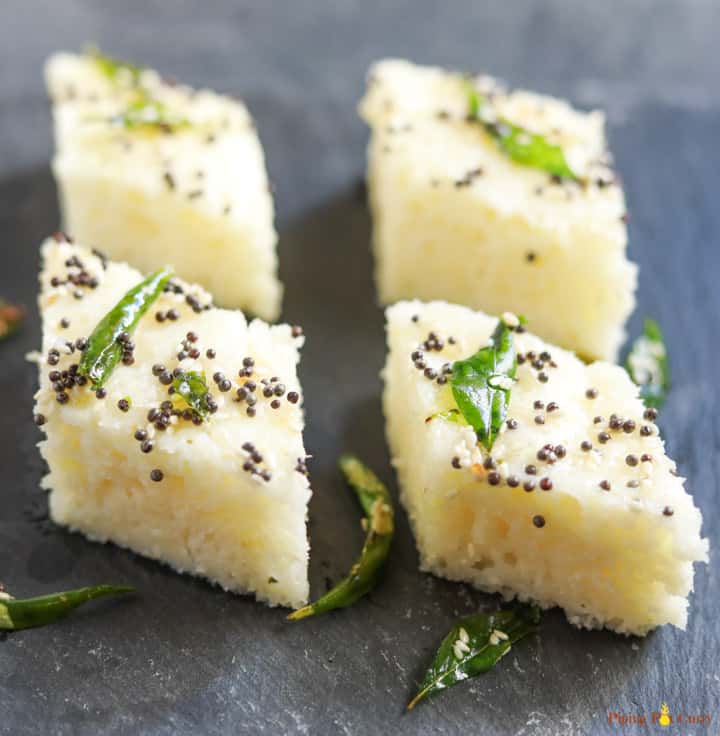
Dish: dhokla